Assisi Diocesan Museum

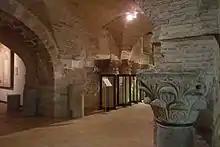
The corridor

In the St. Clare room are detached frescoes attributed to the "Master of Santa Chiara", an anonymous artist of the 13th century that takes his name from an icon found in the Basilica of St. Clare in Assisi. Originally these frescoes decorated an area above today's chapel of the "Madonna del Pianto "which corresponds to the old left apse of the cathedral that was separated from the rest of the church with the modifications of Galeazzo Alessi in the 16th century.